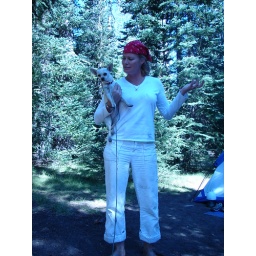
Myrtle point crater lake real estate houses in Oregon 2007 116